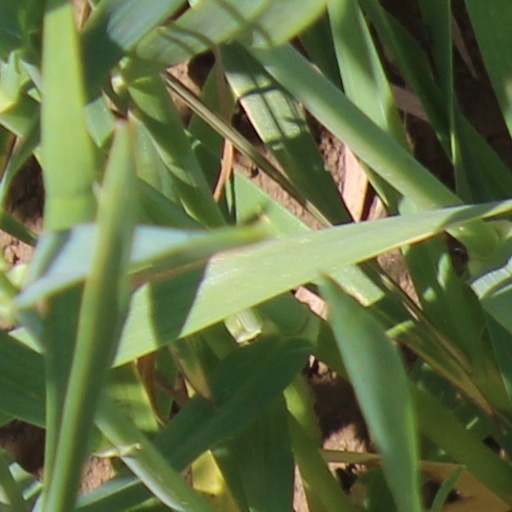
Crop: wheat